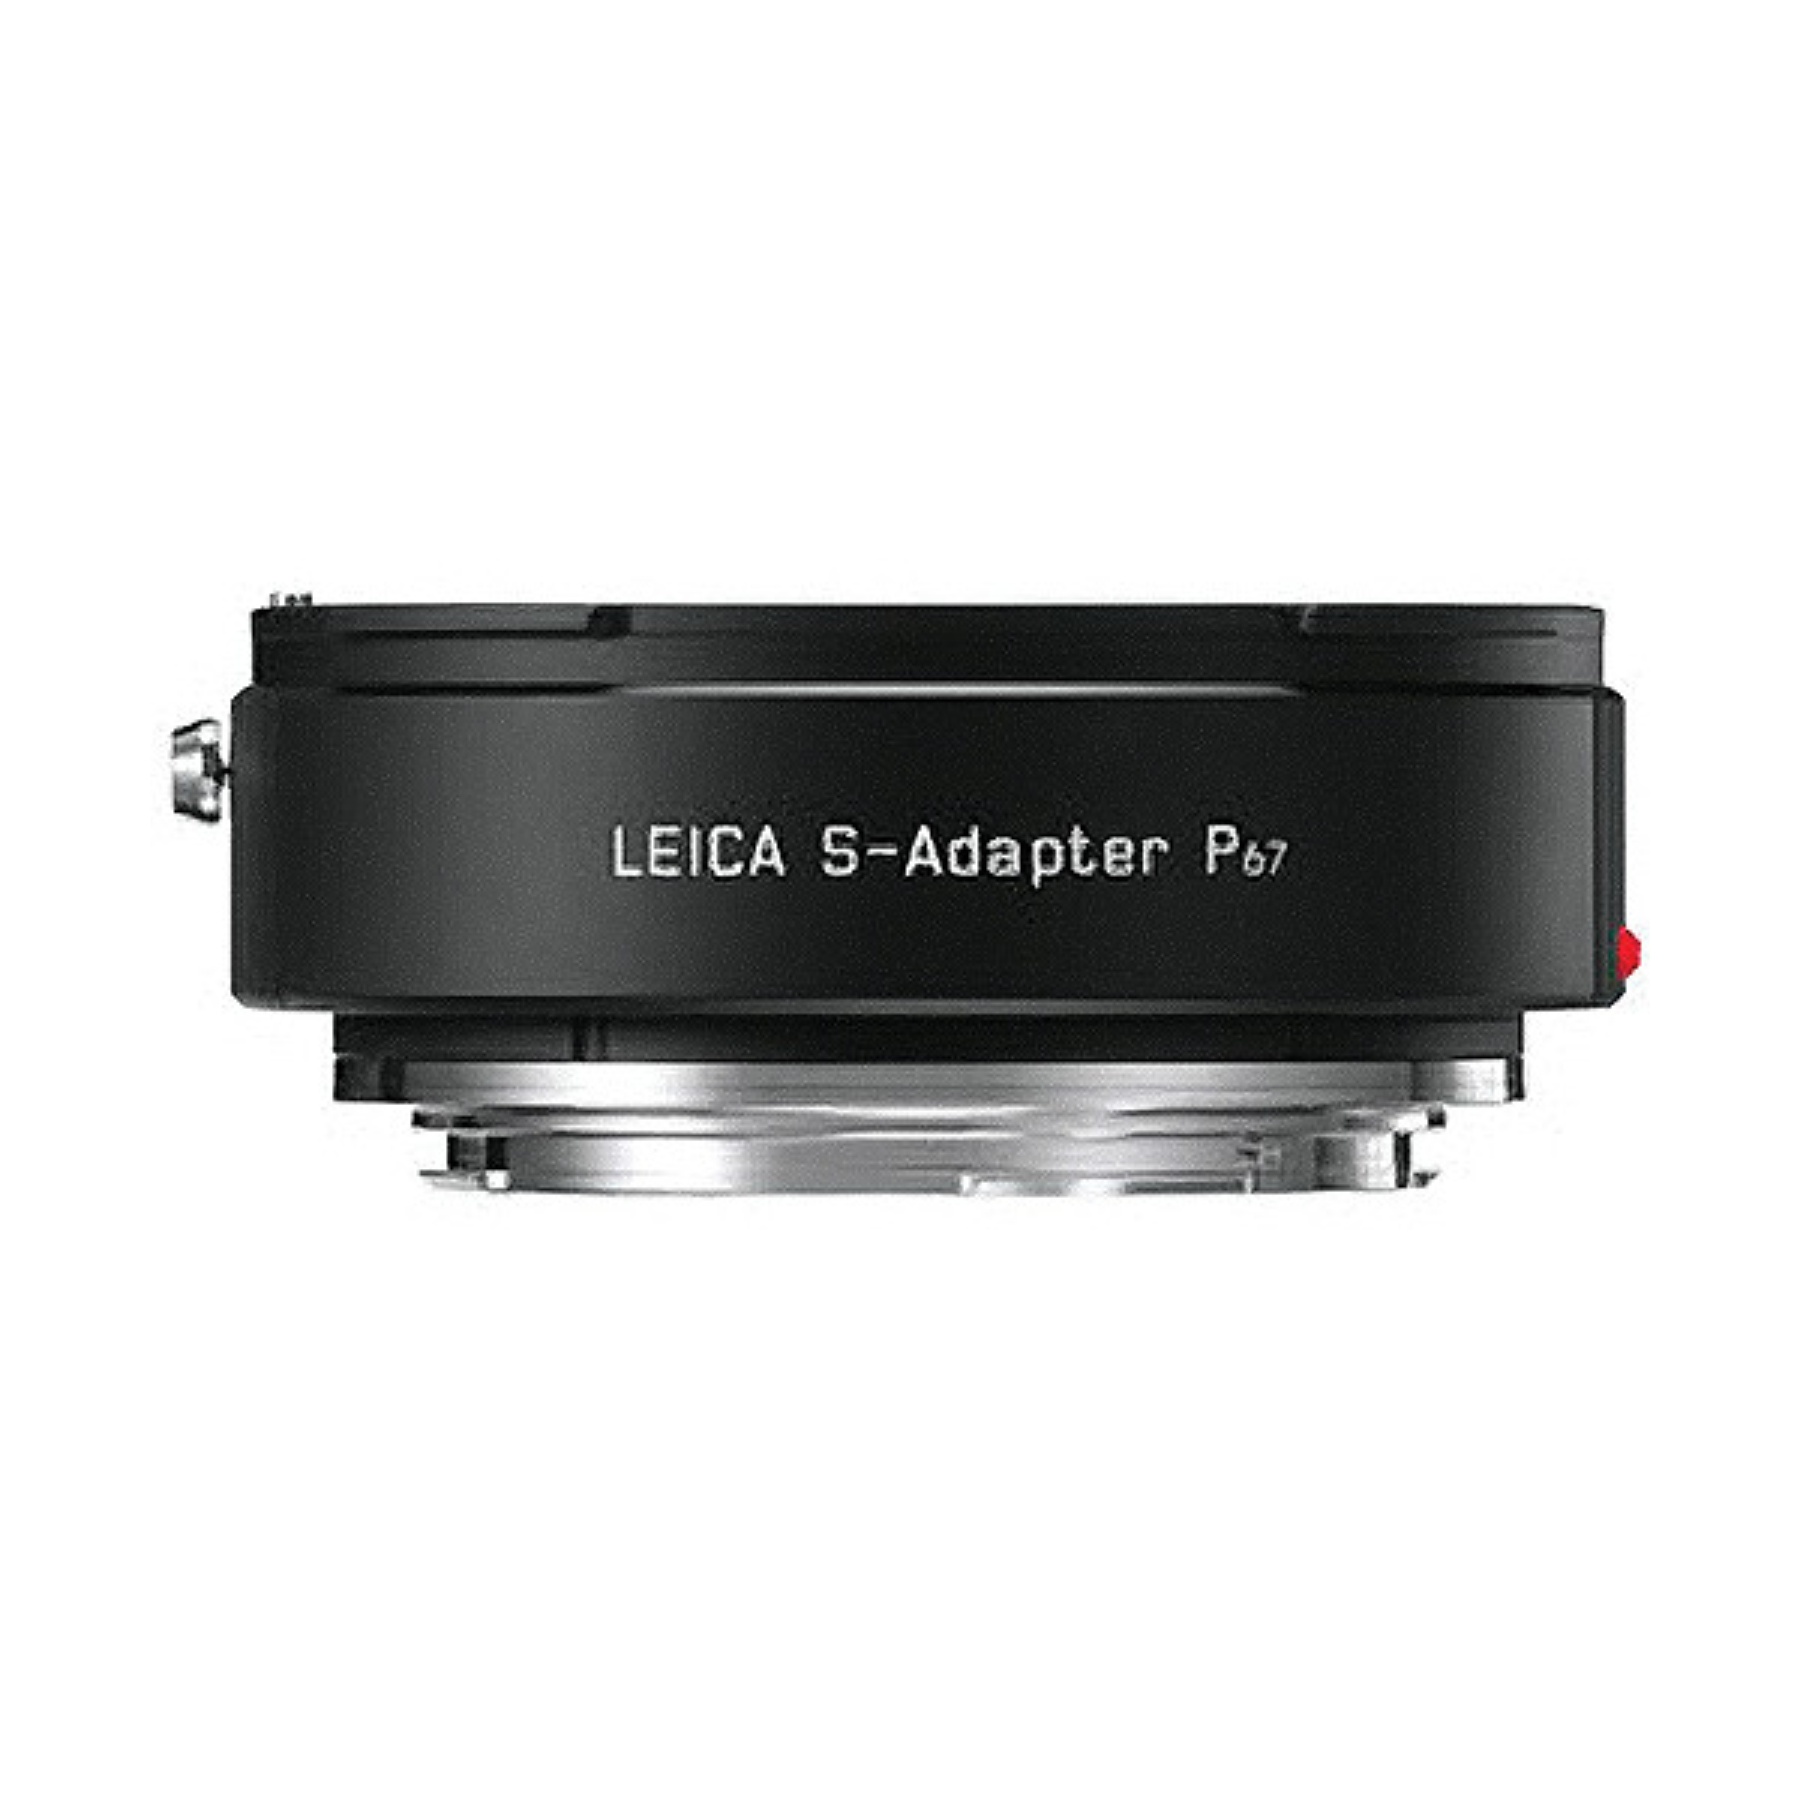
Leica S Adapter for Pentax 6x7 Lens for Leica S Camera
Features: For Using Pentax Lens on Leica S2 Camera The Leica S Adapter for Pentax 6x7 Lens for Leica S2 Camera allows you to use a Pentax 6x7 lens on a Leica S2. The adapter is strictly mechanical, attaching the Pentax lens to the Leica S2 body, with no electronic communication between camera and lens. For using Pentax lens on Leica S2 camera
Brand: Topic
Category: Cameras & Optics > Camera & Optic Accessories > Camera Lens Accessories > Lens Converters